Acheiropoieta

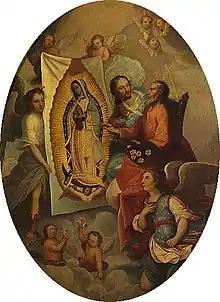
An 18th-century painting of God the Father painting the image of Our Lady of Guadalupe, an unusual Marian image

In Western Christianity, the most notable examples are the Shroud of Turin, Veil of Veronica, Our Lady of Guadalupe, and the Manoppello Image. The term is often applied to the image's content, and thus used for what are known to be normal human copies of originals believed to have been miraculously created.